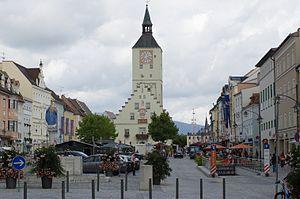
Deggendorf est une ville en Bavière faisant partie de l'arrondissement de Deggendorf dans le district de Basse-Bavière.